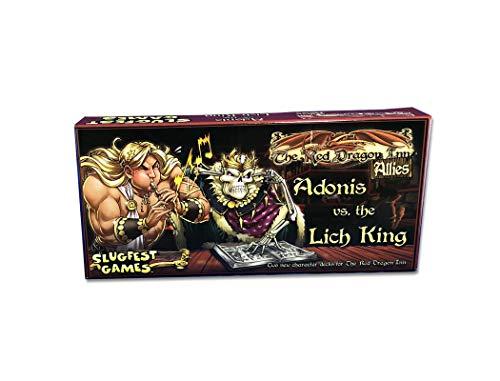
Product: Slugfest Games The Red Dragon Inn Allies - Adonis vs. The Lich King Board Games
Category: Toys & Games | Games & Accessories | Board Games
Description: Expand the party with a cocky new bard and a diabolical new mage.
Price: $24.69
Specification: ProductDimensions:4x1.2x8.5inches|ItemWeight:12ounces|ShippingWeight:12ounces(Viewshippingratesandpolicies)|DomesticShipping:ItemcanbeshippedwithinU.S.|InternationalShipping:ThisitemcanbeshippedtoselectcountriesoutsideoftheU.S.LearnMore|ASIN:1945323043|Itemmodelnumber:SFG027|Manufacturerrecommendedage:8yearsandup